Behind That Locked Door

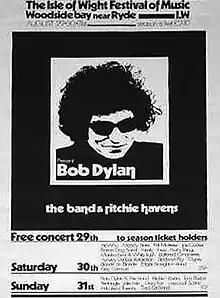
Festival poster, showing an image of Dylan circa 1966

In addition to a crowd estimated at 200,000, a group of 300 American journalists descended on the Isle of Wight, adding unwelcome pressure on Dylan. In the days leading up to his performance on Sunday, 31 August, the British press dubbed the event "D Day", in reference to the Allies' invasion of German-occupied France in June 1944; in the words of music journalist John Harris, "Dylan's show had by now been inflated into the gig of the decade." As a further impediment to Dylan's planned comeback, audiences in 1969 expected to hear the rock music associated with his and the Hawks' 1965–66 tours, a style that he had abandoned with his recent country album, "Nashville Skyline". This contrast was encouraged by the organisers' promotional campaign for the event, particularly in the design for the official festival posters. Referring to Dylan's more conservative 1969 image, author Clinton Heylin writes: "There was little doubt that this was a different Dylan, even if the graphic on the fluttering posters advertising the festival was a stark black-and-white shot of a beshaded Dylan in classic '66 pose." The arrival of Harrison's fellow Beatles John Lennon and Ringo Starr, on Saturday, 30 August, added to the heightened speculation that one or more members of the band might make a guest appearance with Dylan the following evening.Stephen Stafford, "Why the Beatles never played the Isle of Wight", BBC Hampshire & Isle of Wight, 15 June 2010 (retrieved 24 May 2013).